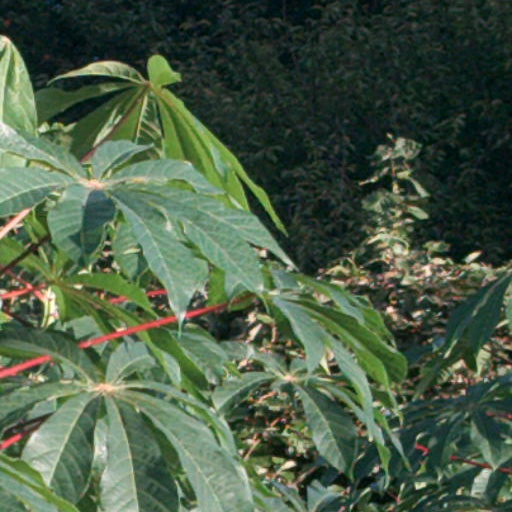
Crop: cassava